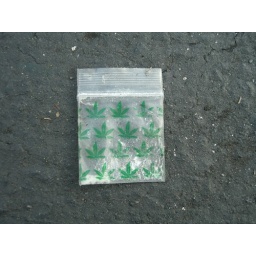
Someone in my building is definitely into the pot smoking